Abjuration

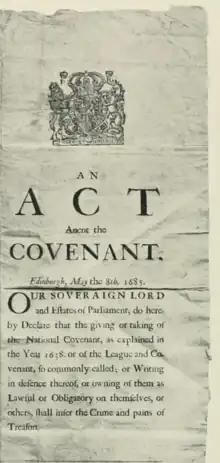
Edinburgh May 8th 1685 Our Soveraign Lord and the Estates of Parliament, do here by Declare that the giving or taking of the National Covenant as explained in the Year 1638 or of the League and Covenant, so commonly called, or writing in defence thereof or owning them as Lawful or Obligatory on themselves or others shall infer the Crime and pains of Treason.

During The Killing Time of the 1680s an Abjuration Oath could be put to suspects where they were given the option to abjure or renounce their allegiances. The terms of the oath were deliberately designed to offend the consciences of the Presbyterian Covenanters. Those who would not swear "whether they have arms, or not" could be "immediately killed" by field trial "before two witnesses" on a charge of high treason. John Brown was included among those executed in this judicial process by John Graham (Bluidy Clavers) on 1 May 1685. The wives and children of such men could also be put out of their houses if they had spoken to the suspect or refused the oath themselves.